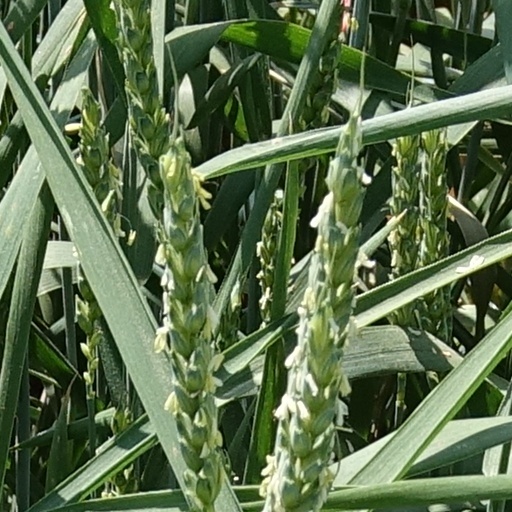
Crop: wheat